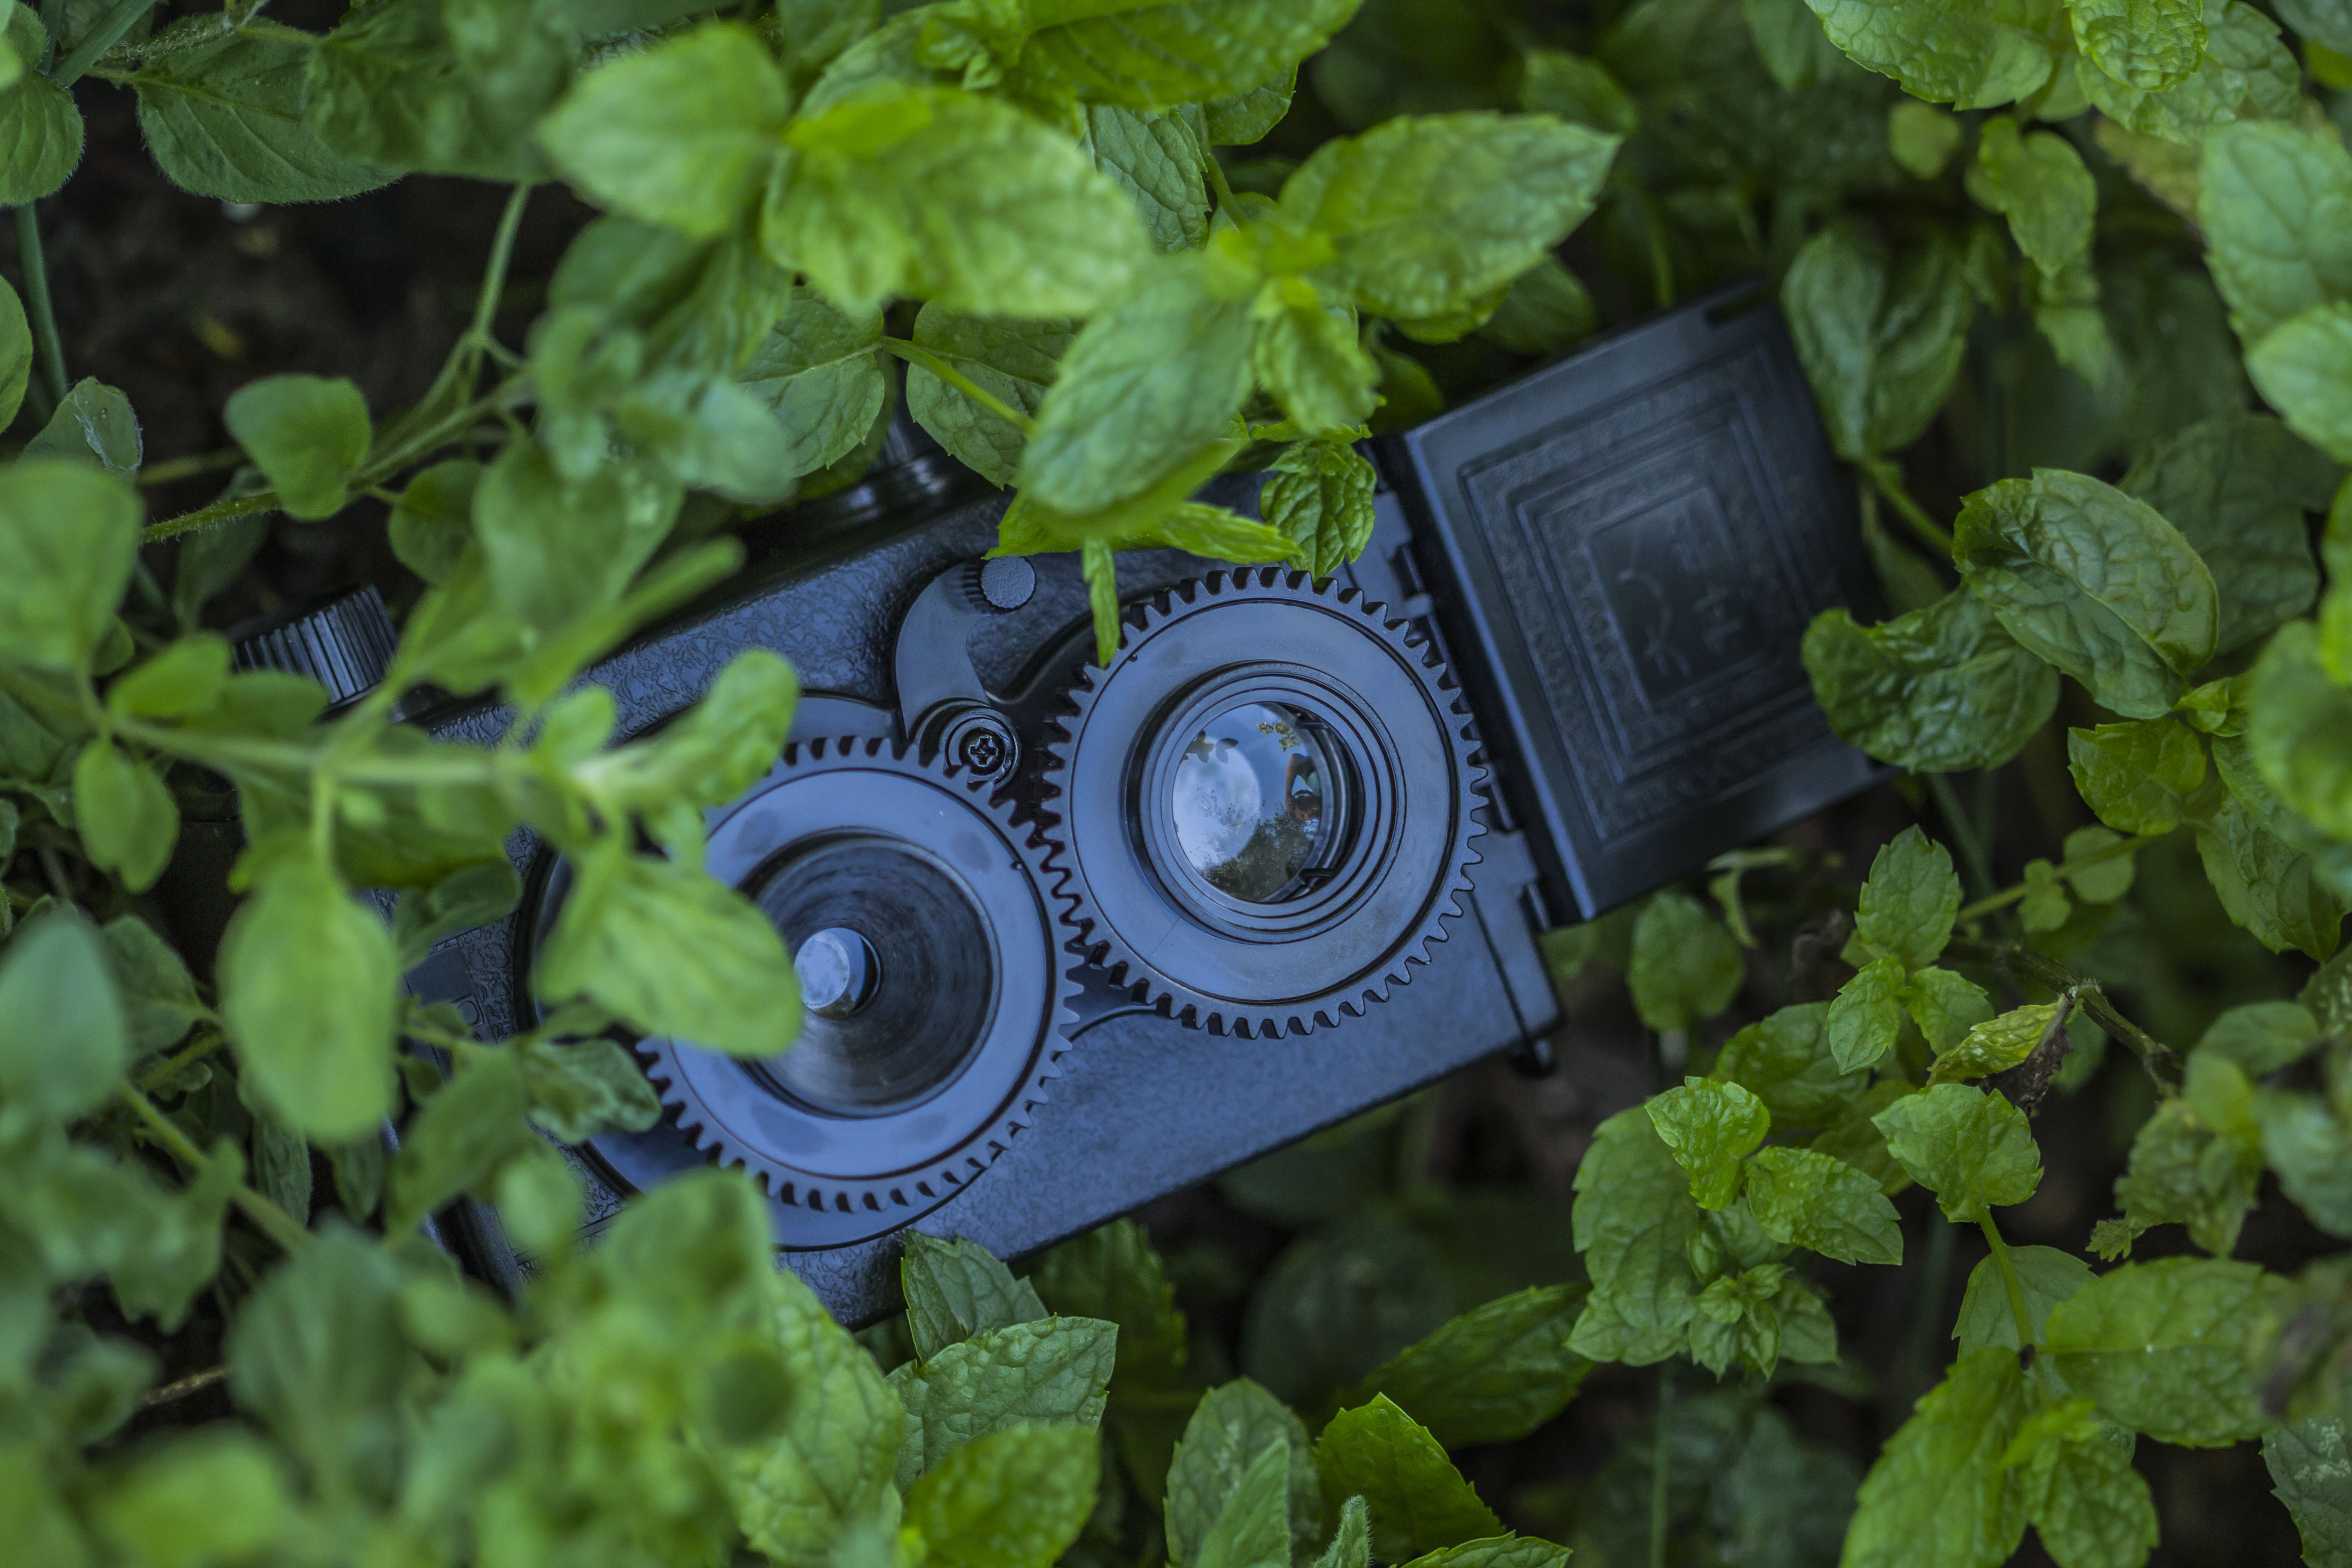
nature, forest, plant, lawn, leaf, flower, green, jungle, produce, botany, garden, flora, flowering plant, land plant